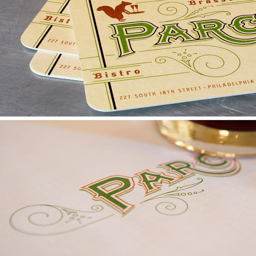
the logo is based on an original period typeface , and the menus incorporate an eclectic mix of historical typography .